Final Battle (2016)

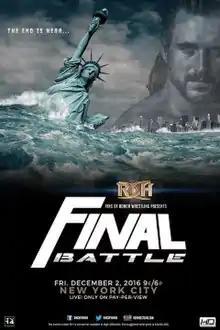
Promotional poster featuring Adam Cole

Final Battle (2016) was the 15th Final Battle professional wrestling pay-per-view (PPV) event produced by Ring of Honor (ROH). It took place on December 2, 2016 at the Hammerstein Ballroom in New York City, New York.